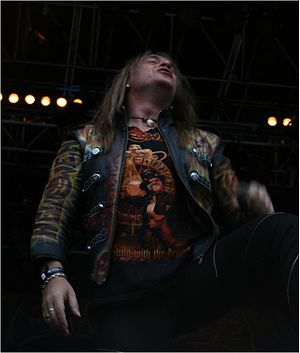
Norway Rock Festival / Norway Rock Festival 2008
Helloween i 2008.
Norway Rock Festival var en årlig musikfestival som blev afholdt i Kvinesdal, Norge. Festivalen strakte sig over tre dage, og blev arrangeret første gang i 2006. I 2010 havde festivalen 5-års jubilæum og blev udvidet til 4 dage. Året efter måtte festival dog erklære sig konkurs efter et underskud på 2 mio. NOK i 2011.